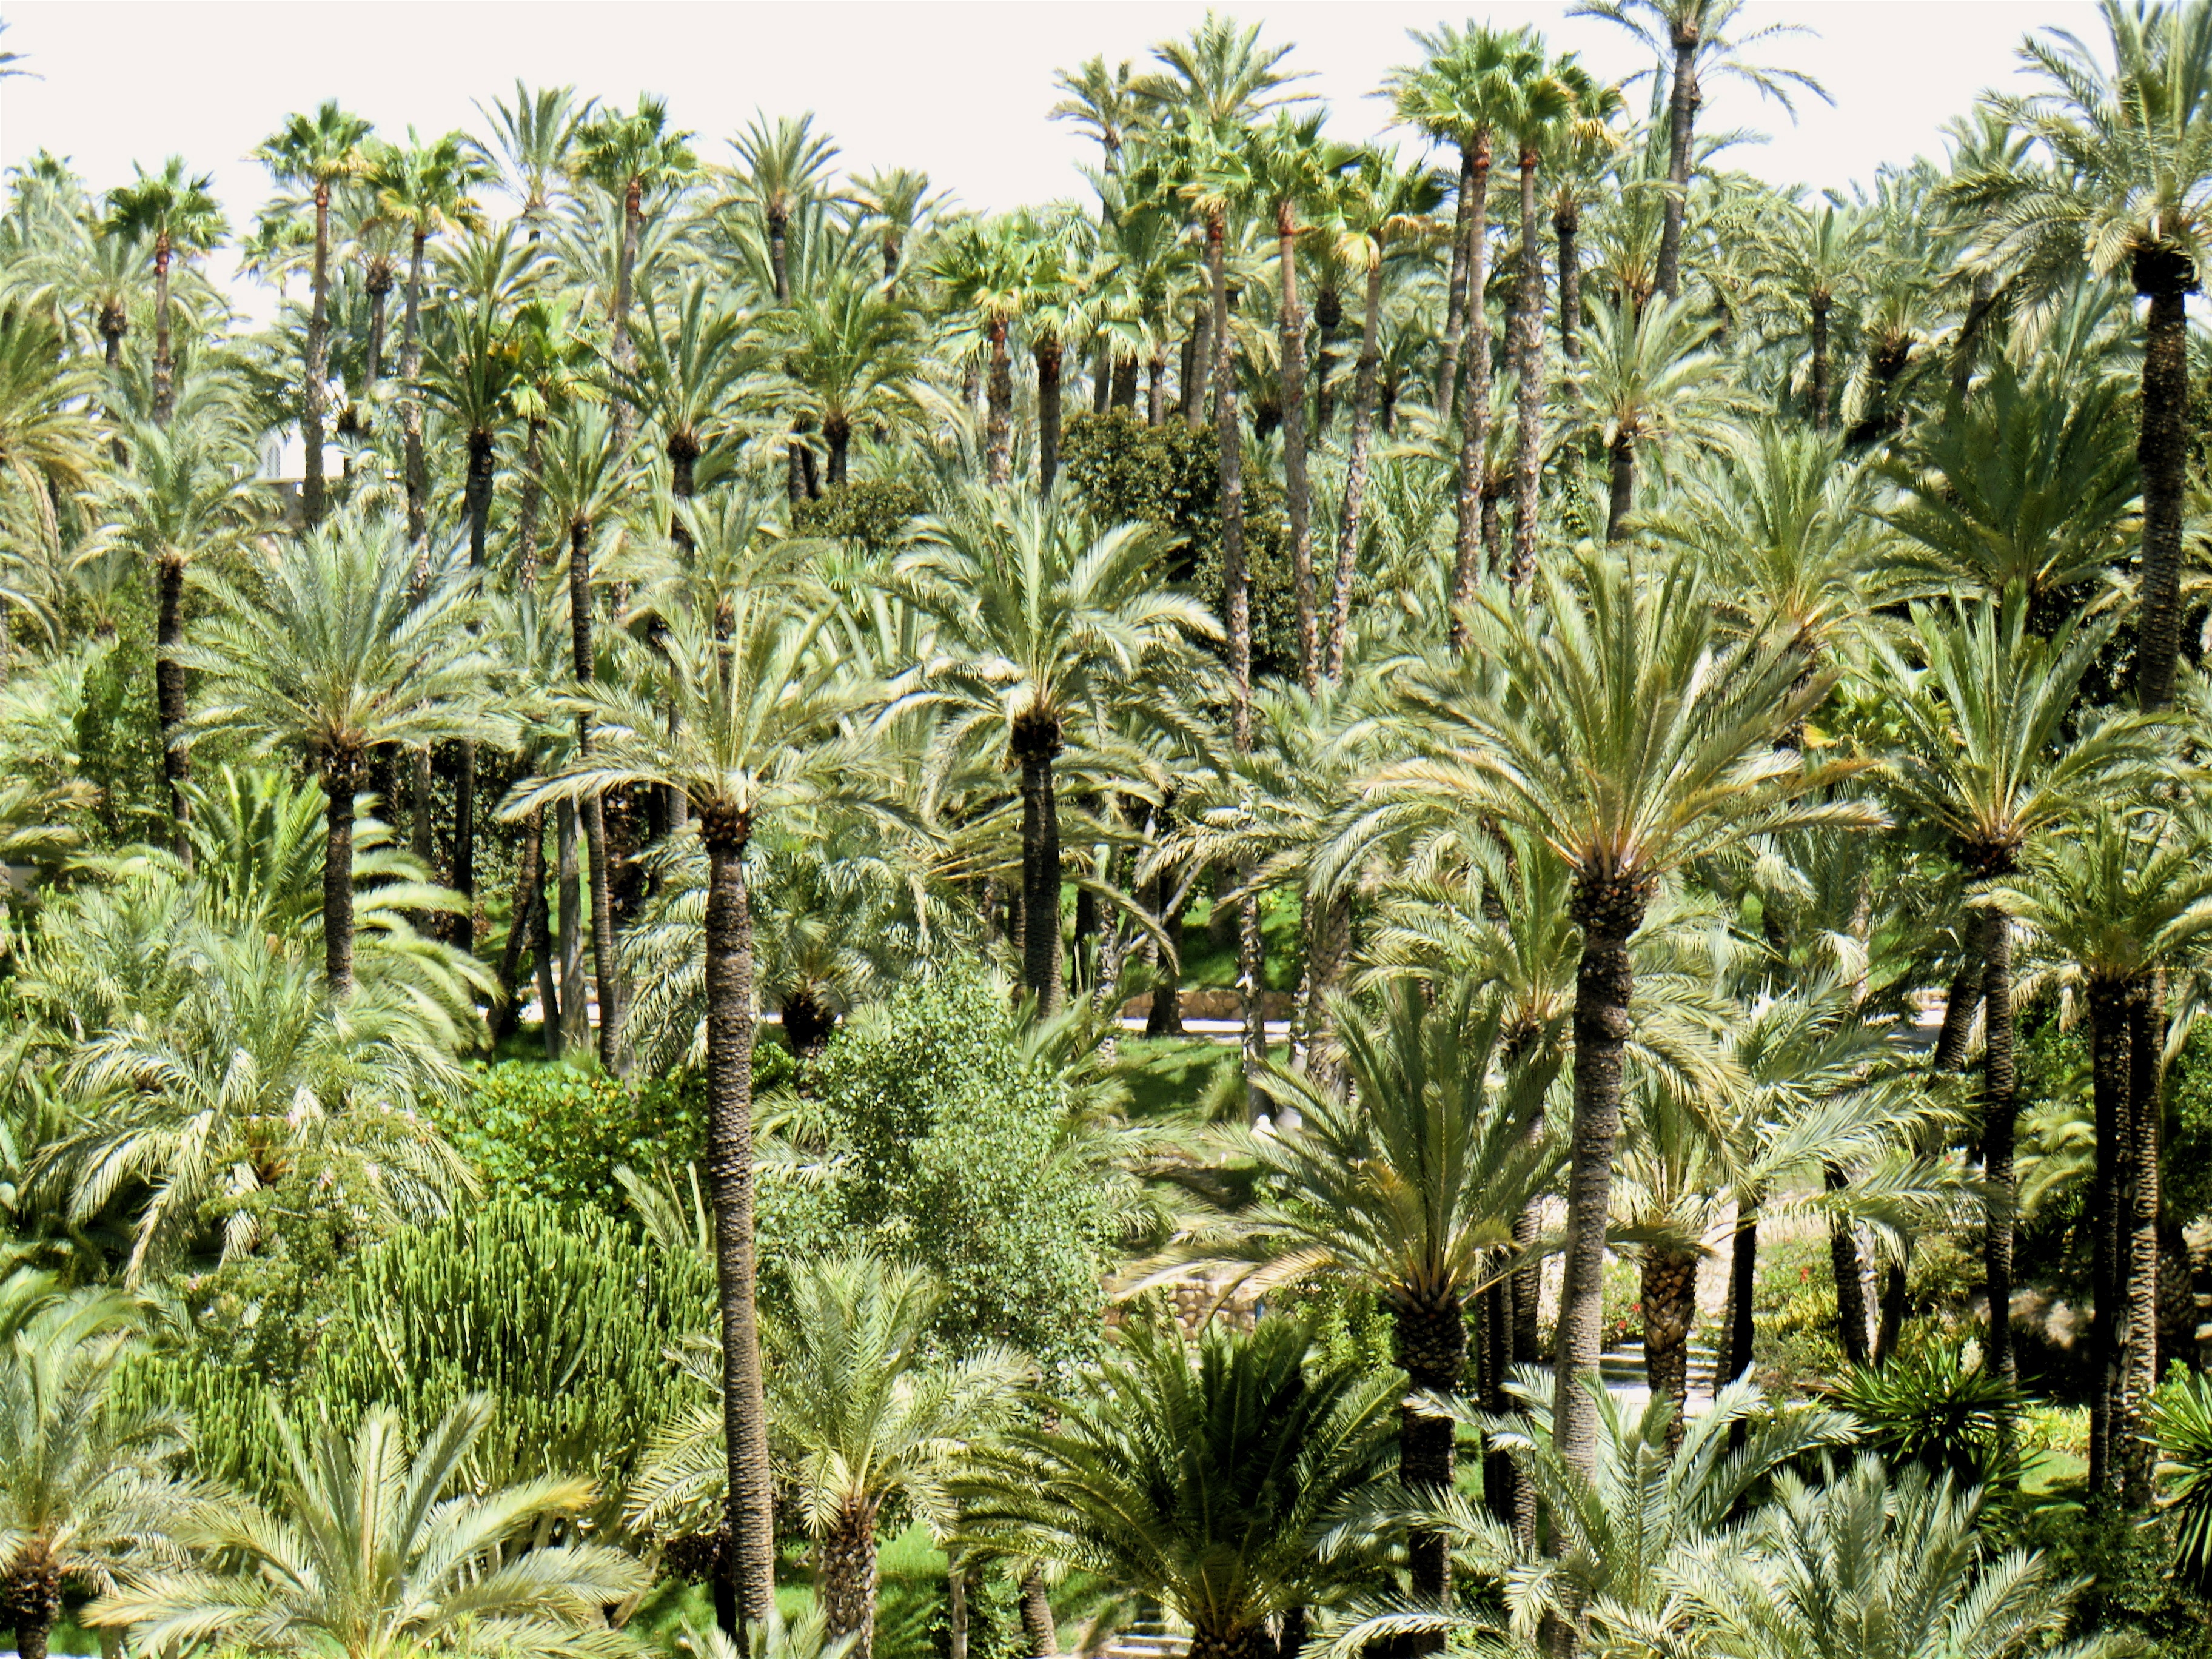
tree, nature, forest, plant, flower, green, jungle, palm, park, botany, flora, season, trees, palmtree, spain, vegetation, rainforest, ecosystem, flowering plant, land plant, arecales, palm family, borassus flabellifer, elaeis